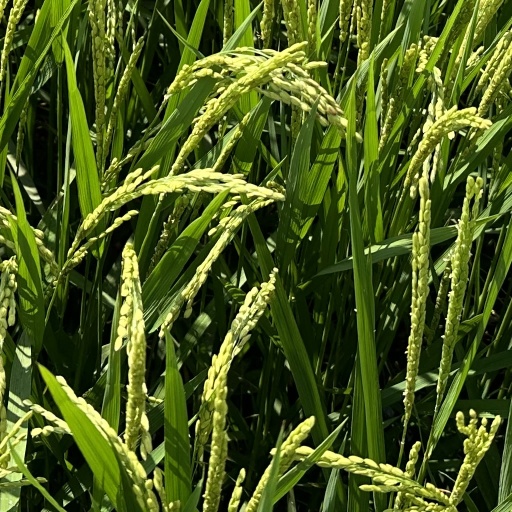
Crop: rice